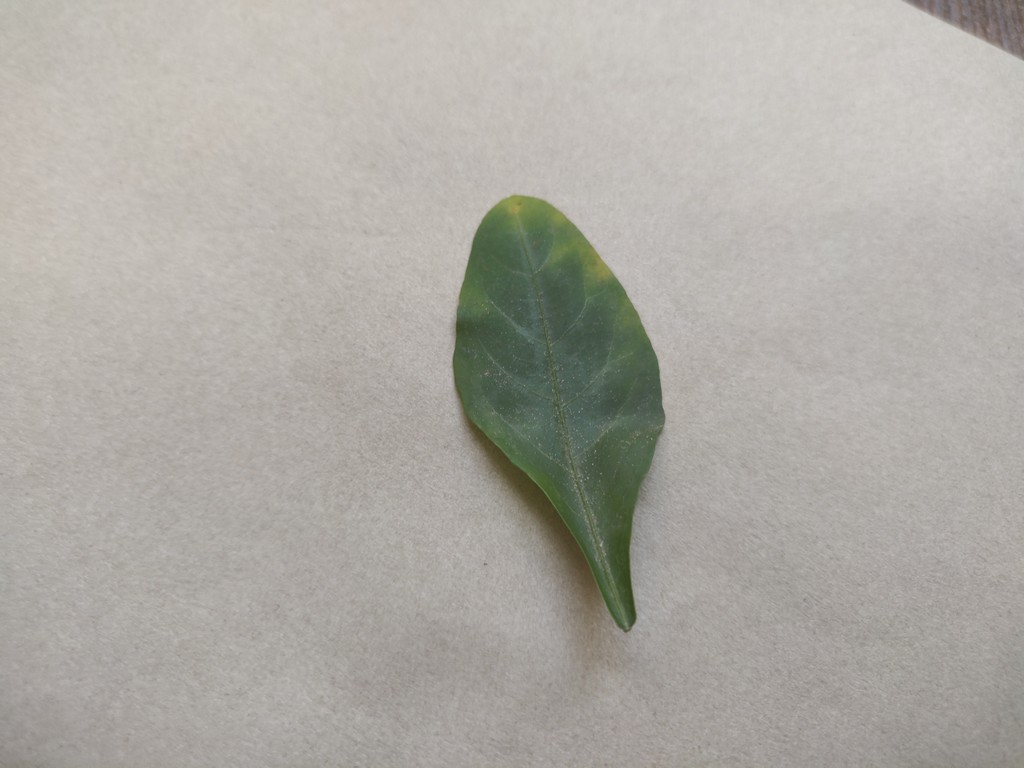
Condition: Unhealthy
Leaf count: single
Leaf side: front